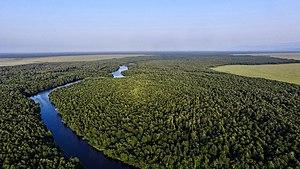
Le parc national de Kolkheti est un parc national situé dans l'ouest de la Géorgie, sur le littoral de la mer Noire. Le parc a été créé entre 1998 et 1999, par un projet financé par la Banque mondiale et le Fonds pour l'environnement mondial. Le parc de Kolkheti a une superficie de 28,940 hectares.